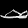
Label: Sandal